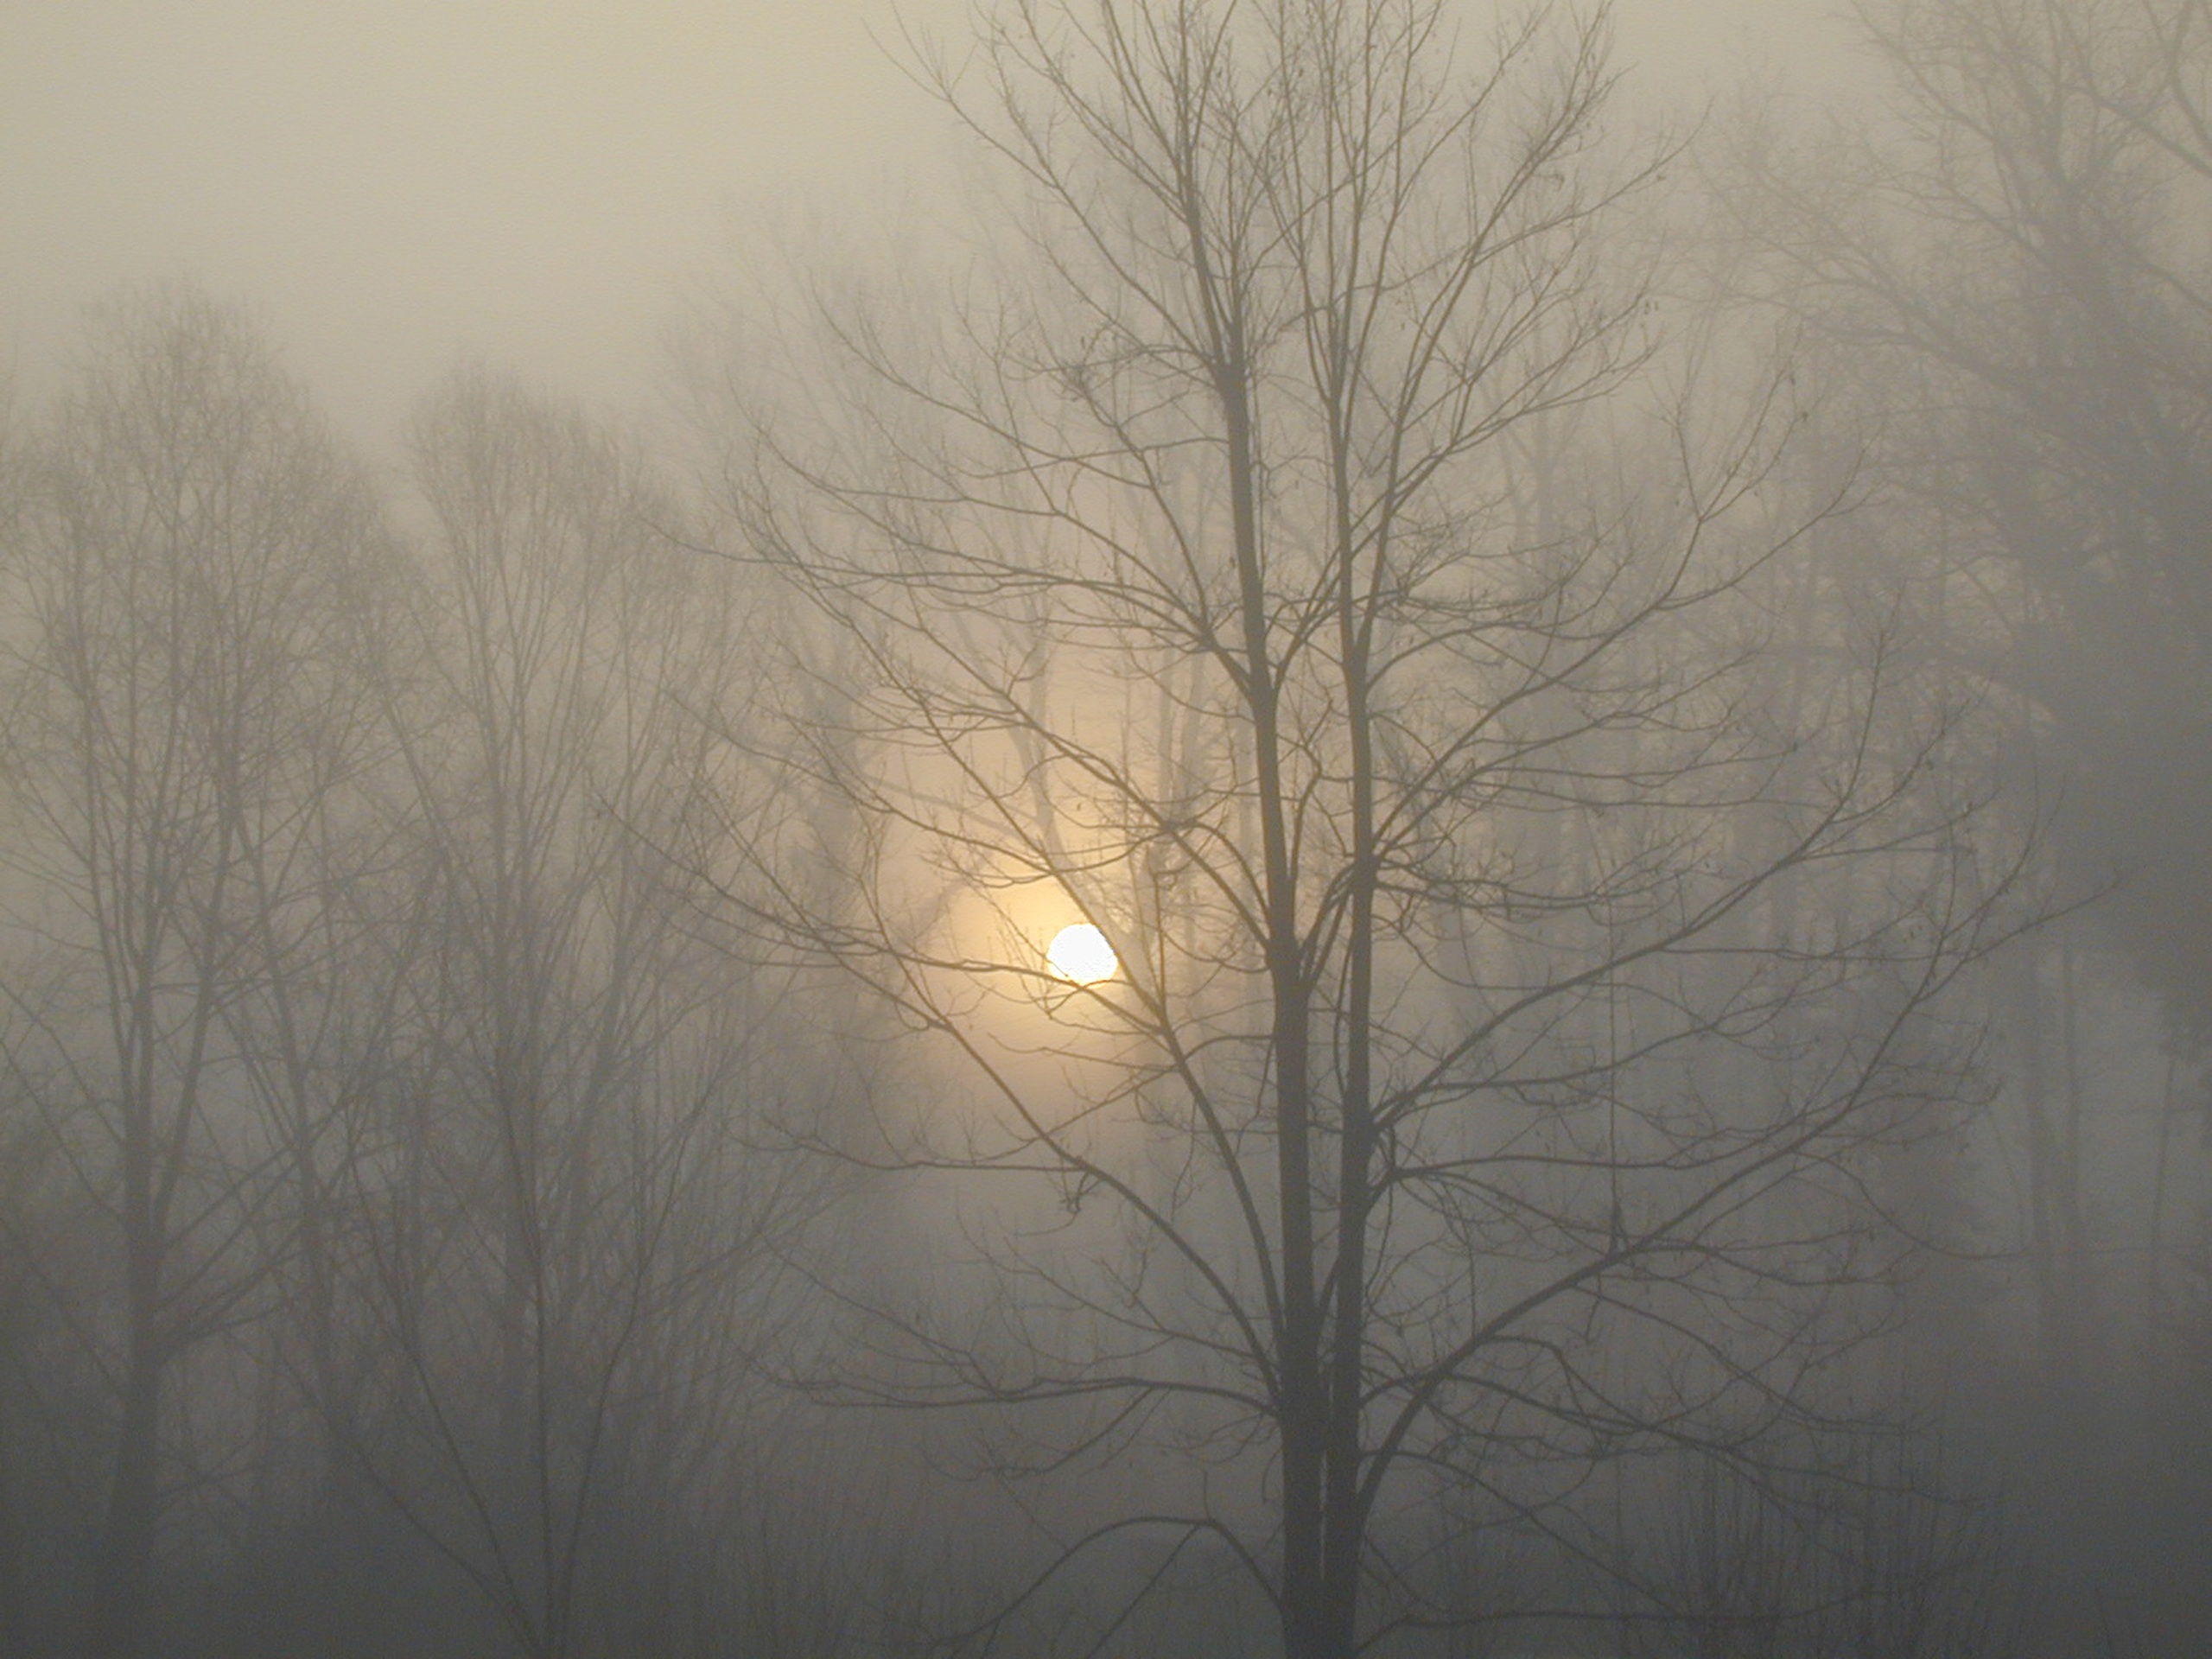
tree, nature, branch, snow, winter, fog, sunrise, mist, sunlight, morning, frost, dawn, atmosphere, weather, haze, season, trees, backlight, freezing, atmospheric phenomenon, woody plant